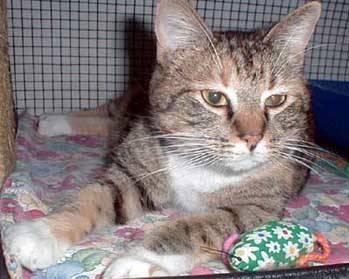
cat